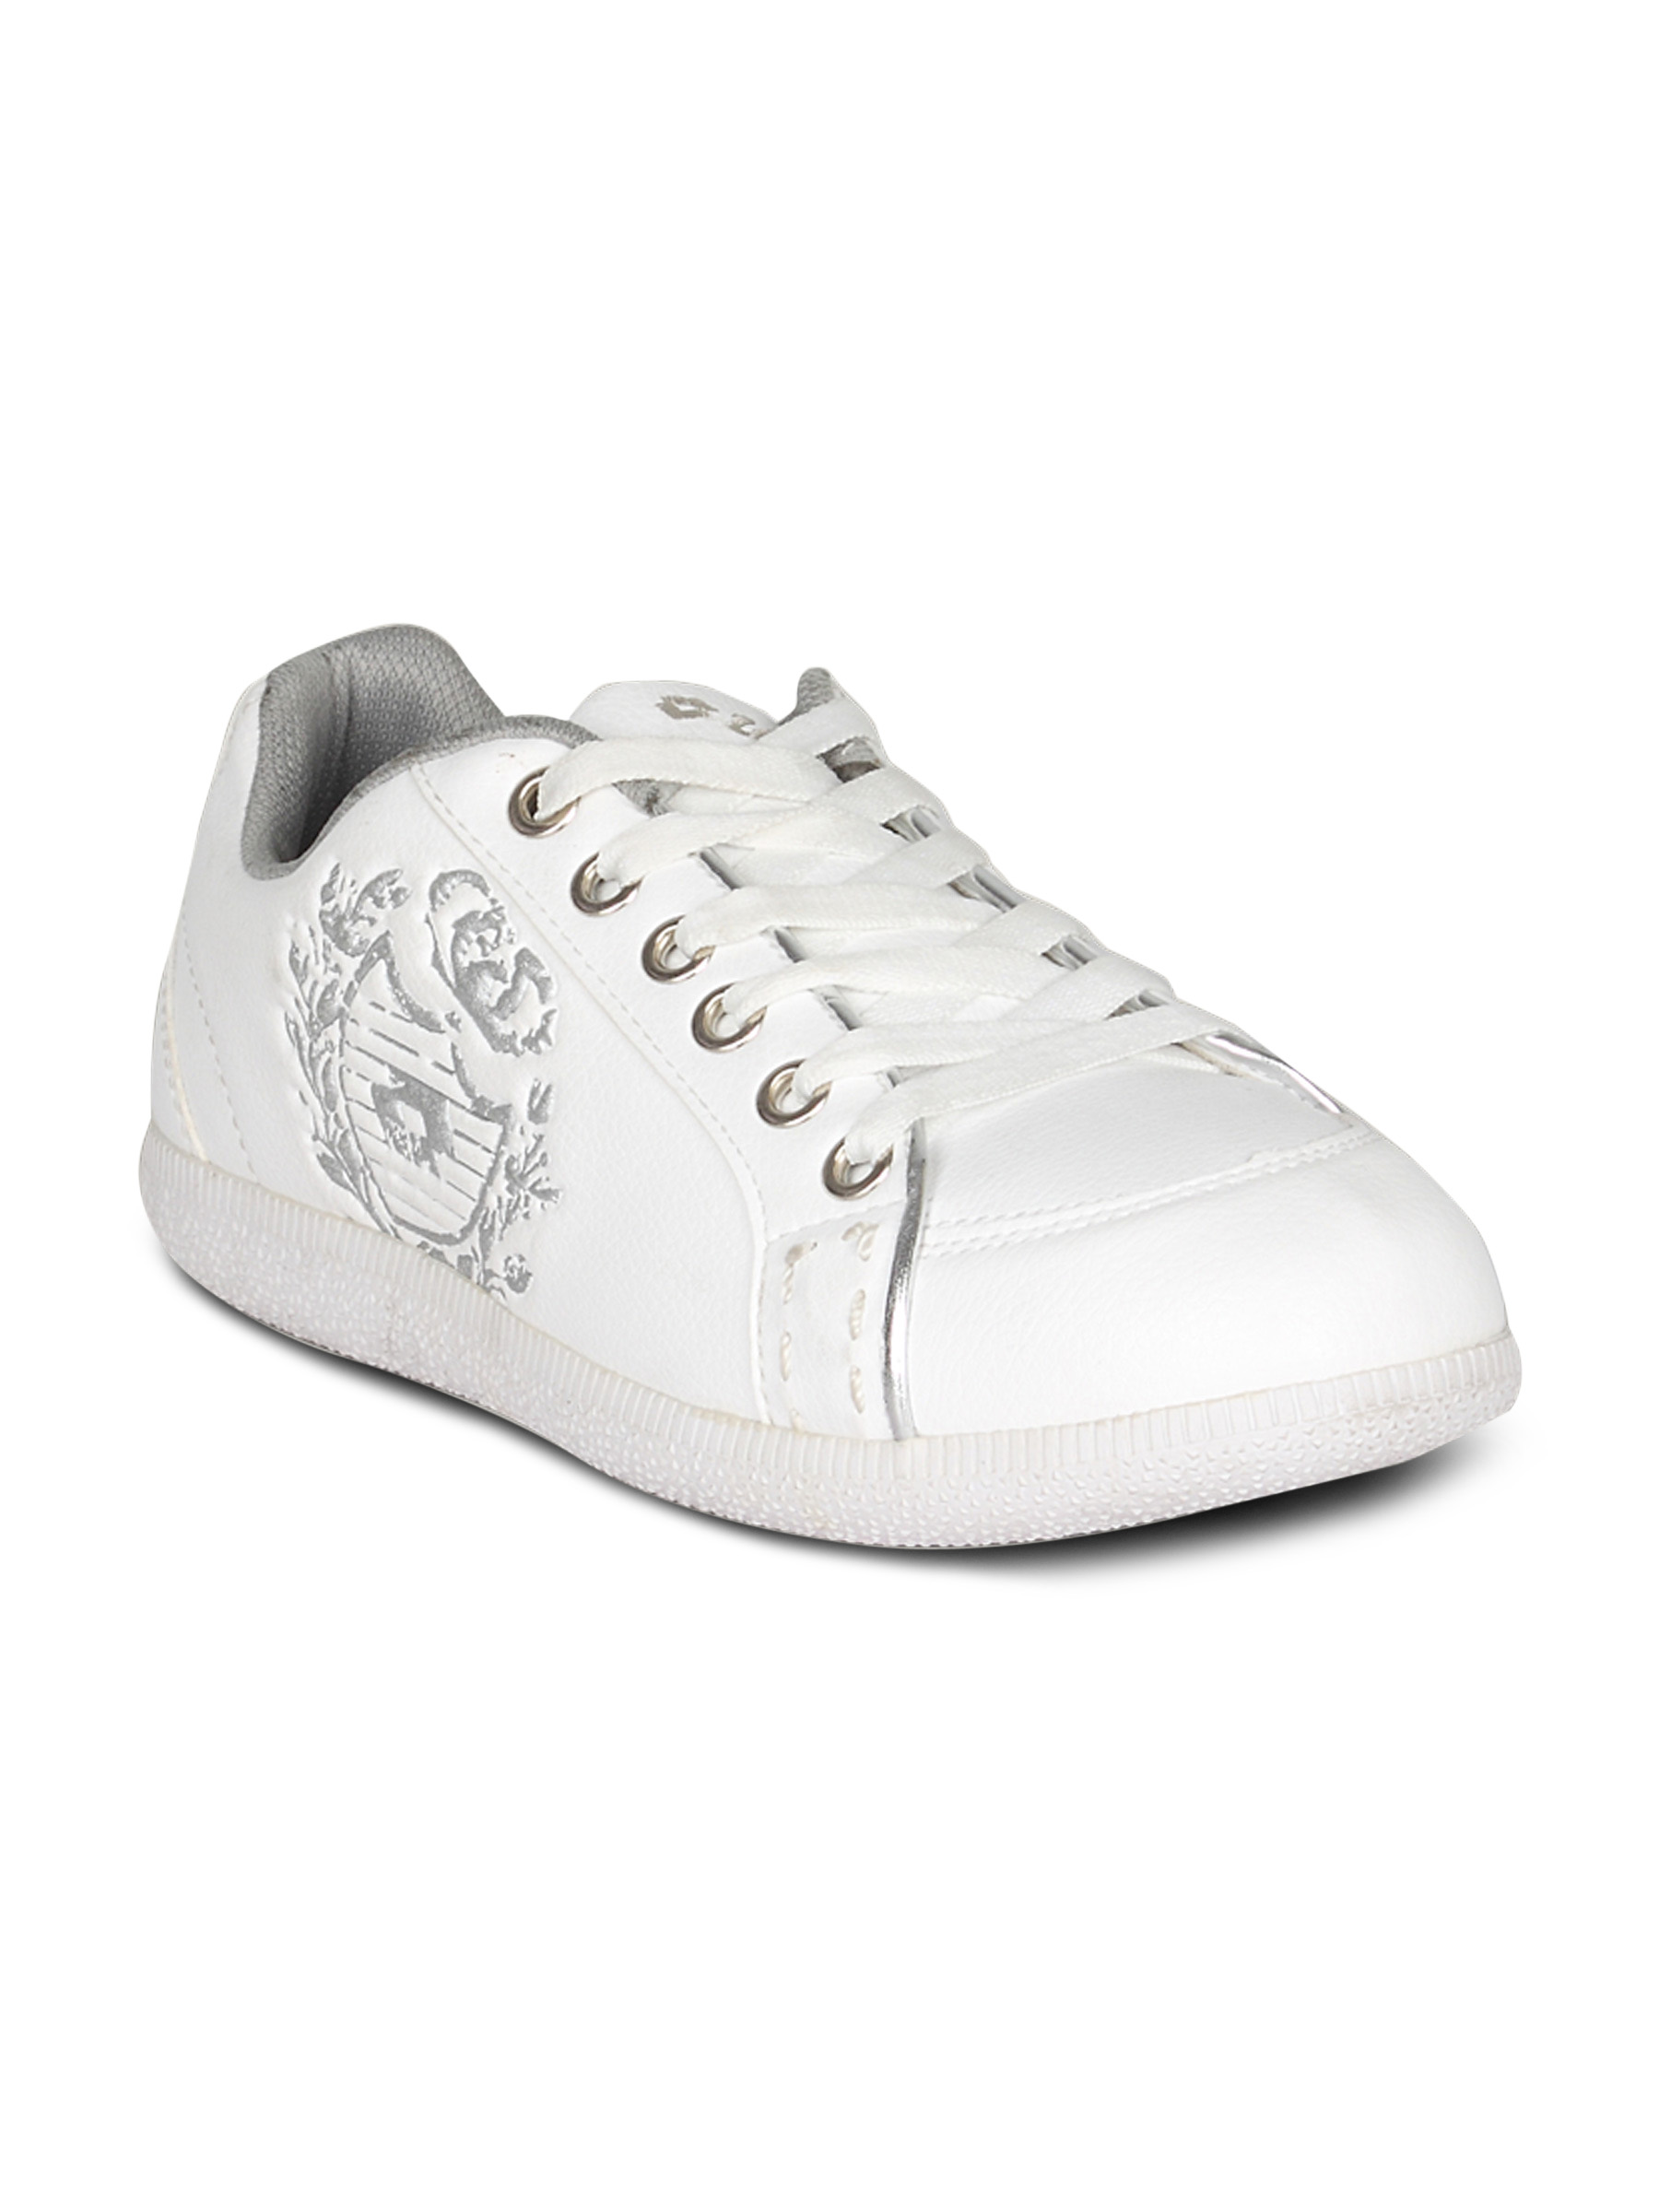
Lotto Men's Leisure White Grey Shoe
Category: Footwear / Shoes / Casual Shoes
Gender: Men
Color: White
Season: Summer 2011
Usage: Casual